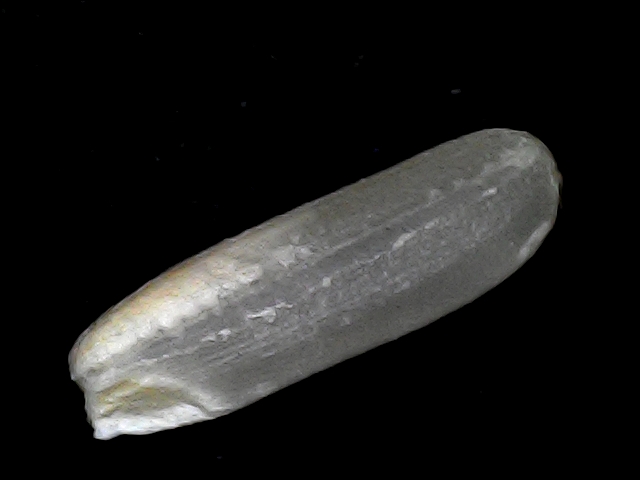
Rice variety: BD75